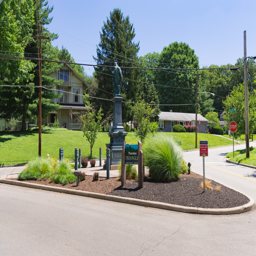
drug form shape holds the distinction of being smallest official public park .